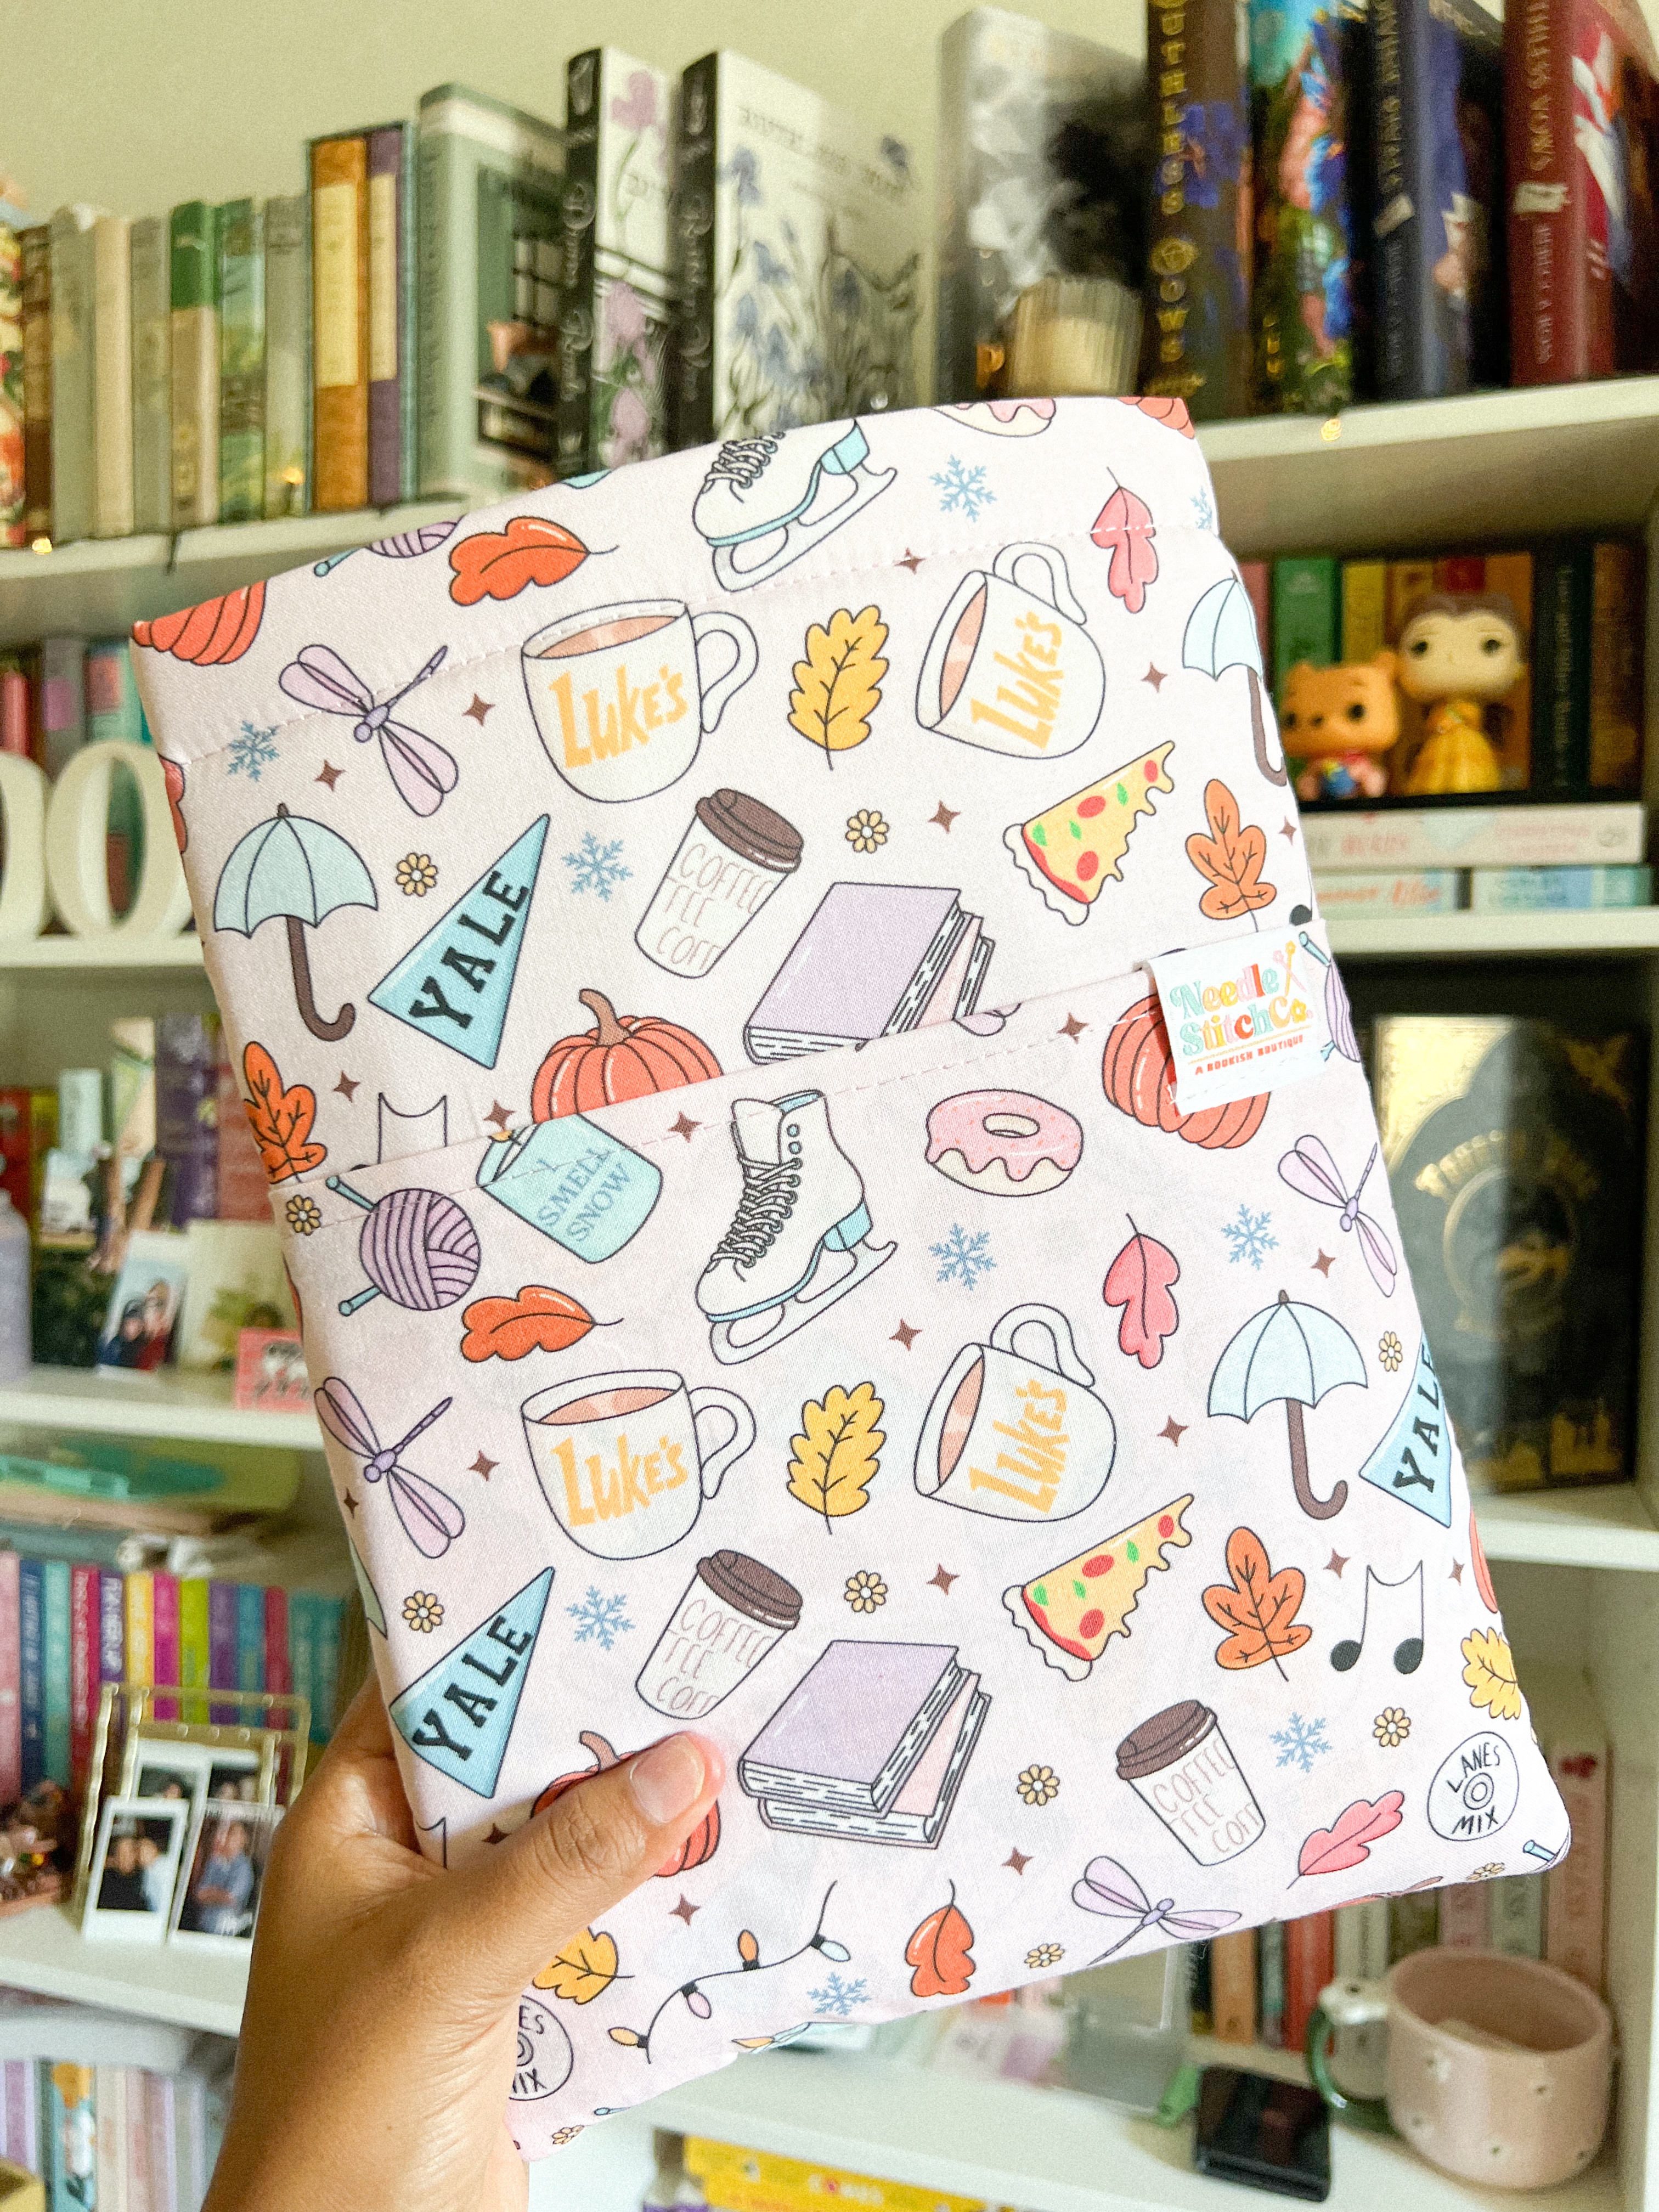
Gilmore Girls
Brand: needlexstitchco
Handmade with love by Gloria, each Needle X Stitch Co. book sleeve keeps your books, e-readers, and journals safe from bends, spills & scratches—while looking absolutely adorable. Perfect for: ✔️ On-the-go adventures ✔️ Cozy reading nooks & book carts ✔️ The best gift ever for any book lover
Category: Office Supplies > Book Accessories > Book Covers